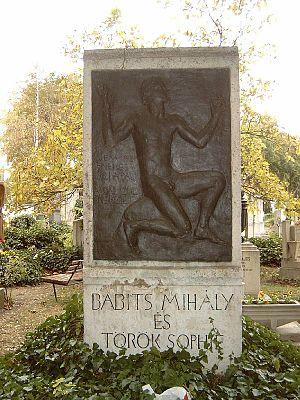
Mihály Babits, né à Szekszárd le 26 novembre 1883 et mort à Budapest le 4 août 1941, est un poète, romancier, essayiste et traducteur hongrois, membre de la première génération de la revue Nyugat.